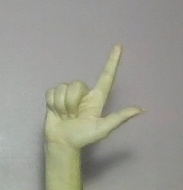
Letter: laam